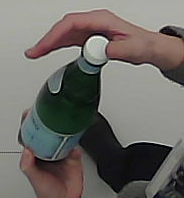
Product: sanpellegrino_water